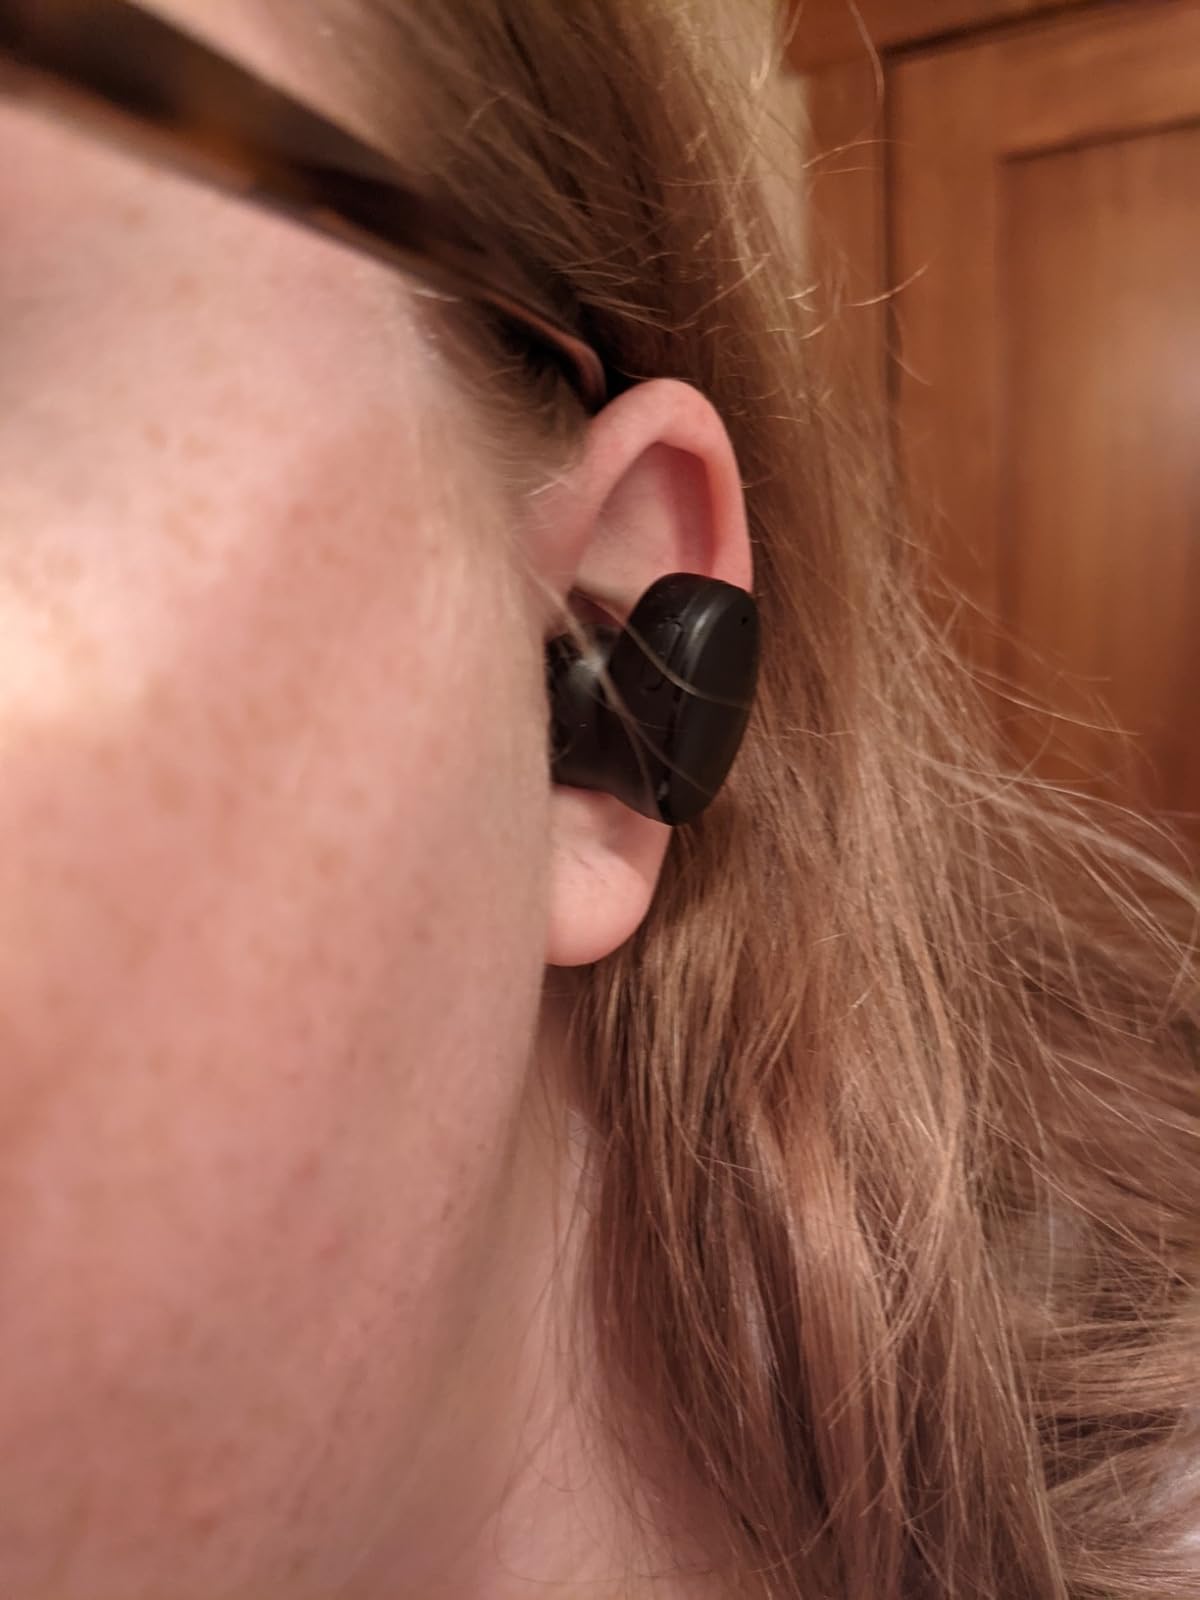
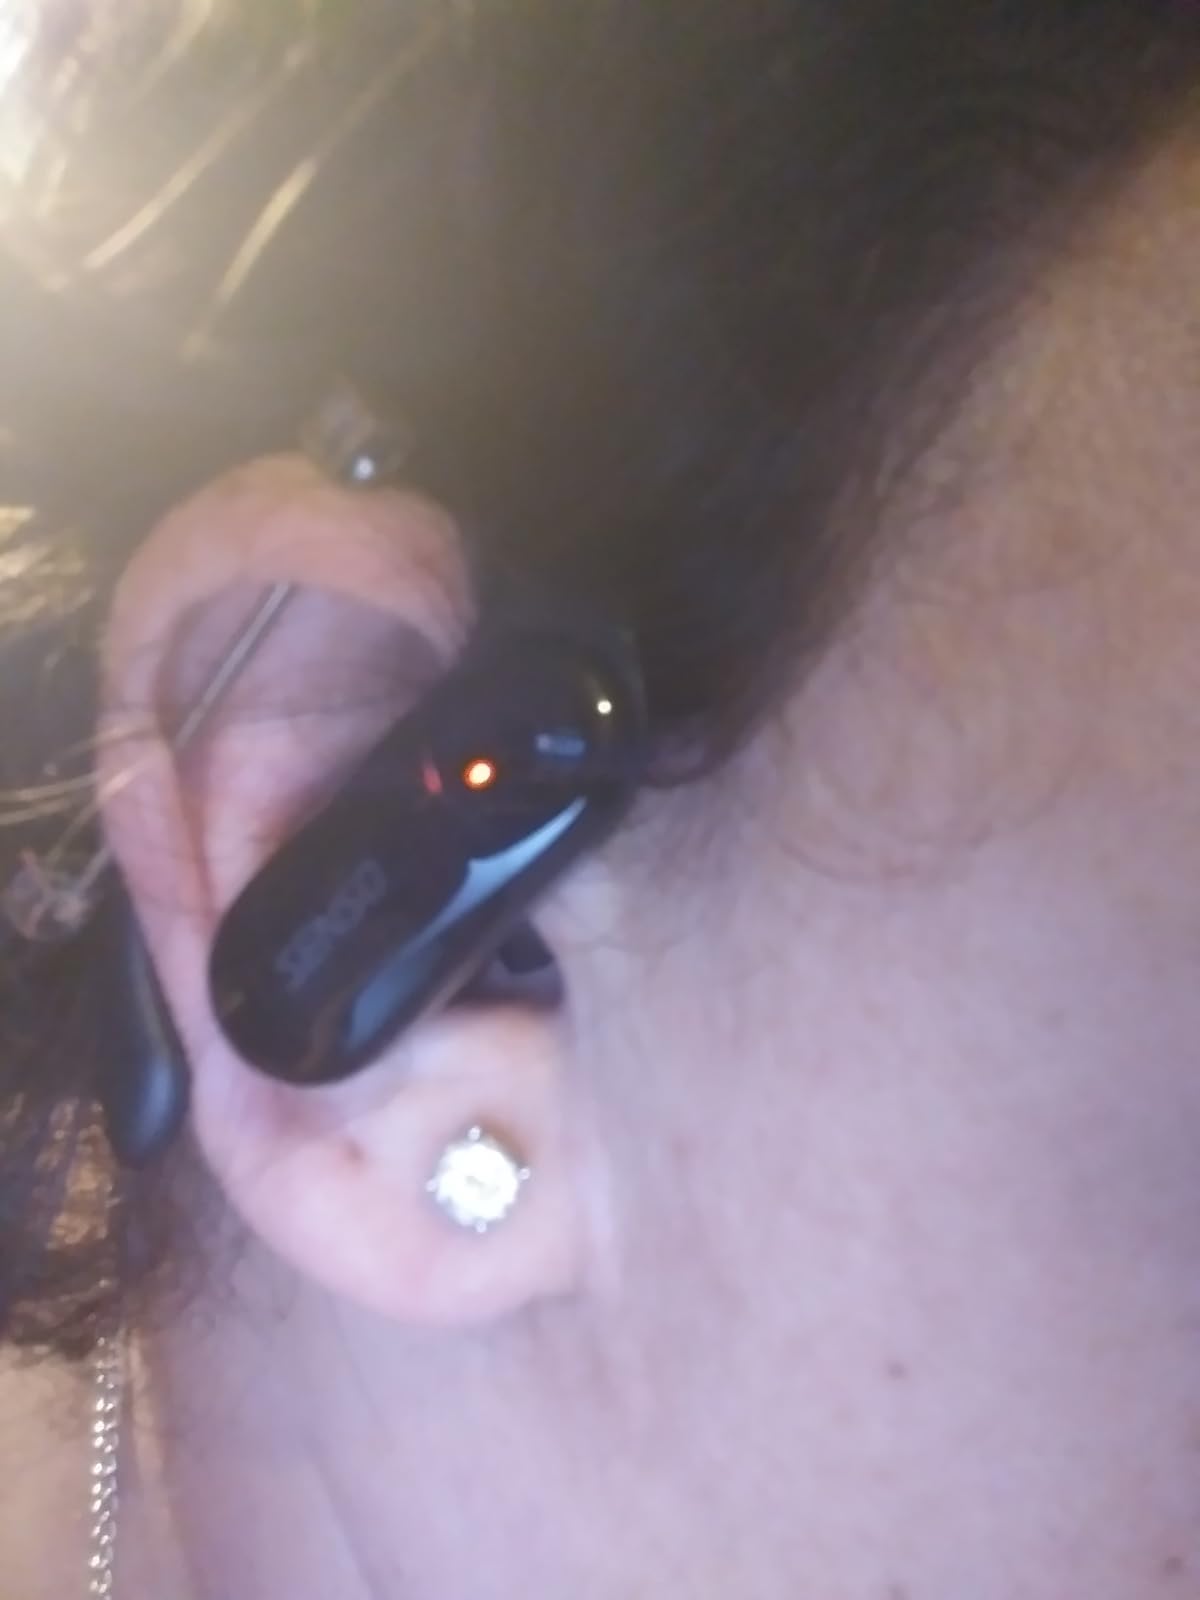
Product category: earbuds
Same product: no